Scott Hartnell

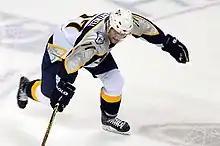
Hartnell as a Predator

Through six seasons with the Predators, Hartnell played in 453 games, accumulating 93 goals and 118 assists. During the 2003–04 season, Hartnell had three game-winning goals, two of which came in overtime. In his first career playoff series against the Detroit Red Wings in 2004, he tied the team high with three points (one goal and two assists).